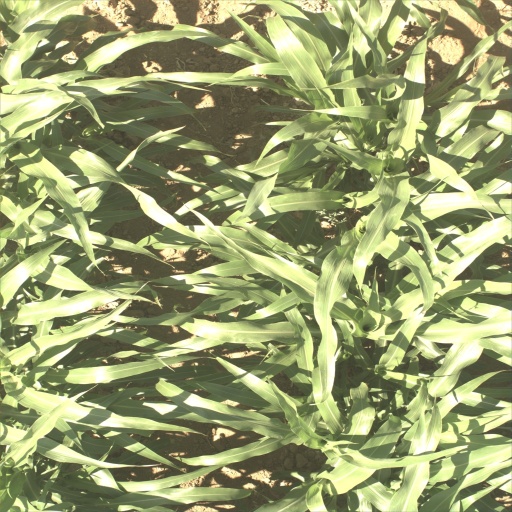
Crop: sorghum